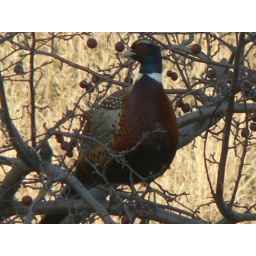
this is our state bird. it was in a tree outside the library with all the deer.